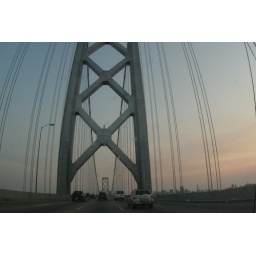
in the car on a bridge somewhere